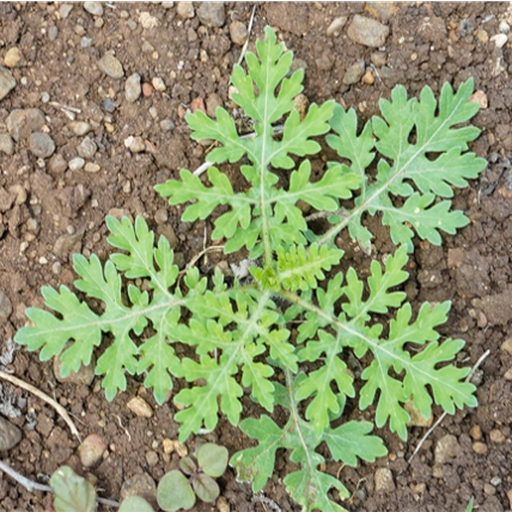
Weed species: Gajar_gavat_(Parthenium hysterophorus)